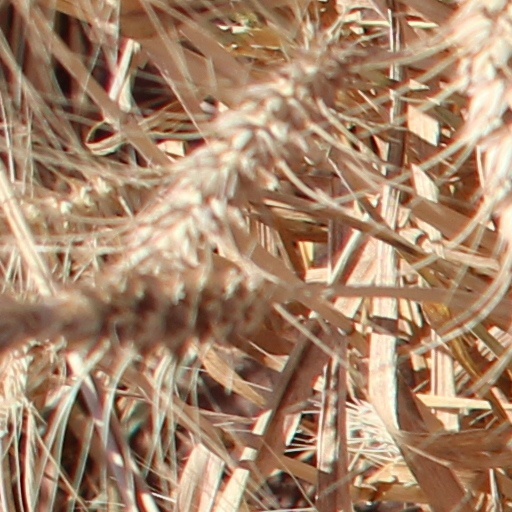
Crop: wheat